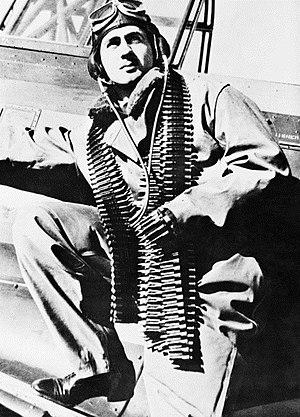
William Ellis Newton, né le 8 juin 1919 à St Kilda et mort le 29 mars 1943 à Salamaua en Papouasie-Nouvelle-Guinée, est un militaire australien.